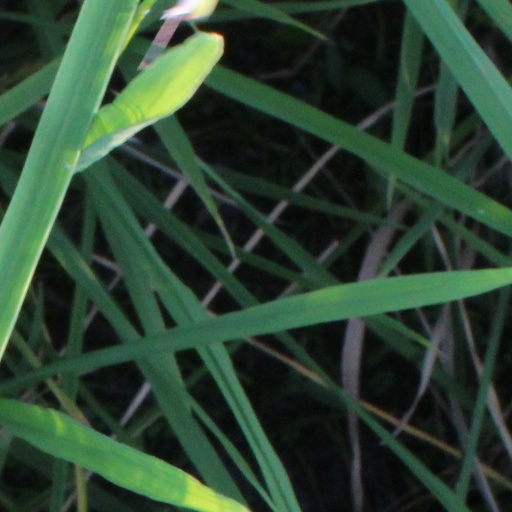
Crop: rice